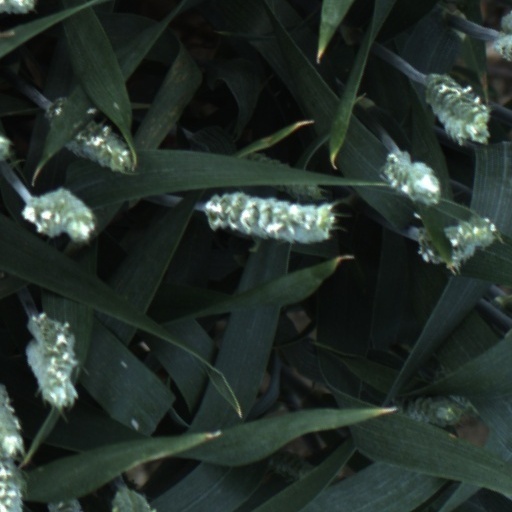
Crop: wheat